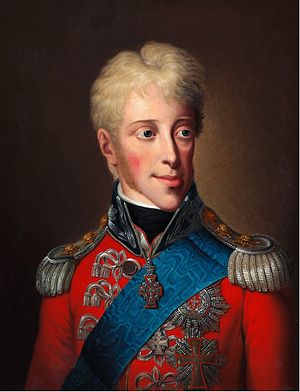
Slesvigske hertuger / Oldenborgerne
Listen viser de slesvigske eller sønderjyske jarler og hertuger frem til 1864. Hertugdømmet Sønderjylland var før et jarledømme, som med Knud Lavard skiftede navn til hertugdømmet. Efter 1386 blev begrebet Hertugdømmet Slesvig i stedet for Hertugdømmet Sønderjylland mere og mere almindelig.